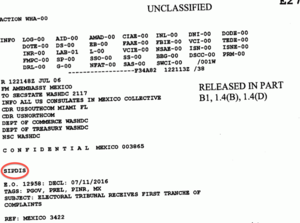
SIPRNet est un système reliant plusieurs réseaux informatiques utilisés par le Département de la Défense des États-Unis et le Département d'État des États-Unis et servant à transmettre des données confidentielles jusqu'au niveau Secret. Toutes les communications circulant au niveau des protocoles TCP/IP sont dans un environnement dit « complètement sécurisé ». SIPRNet offre d'autres services, tels que les documents au format hypertexte et le courrier électronique.